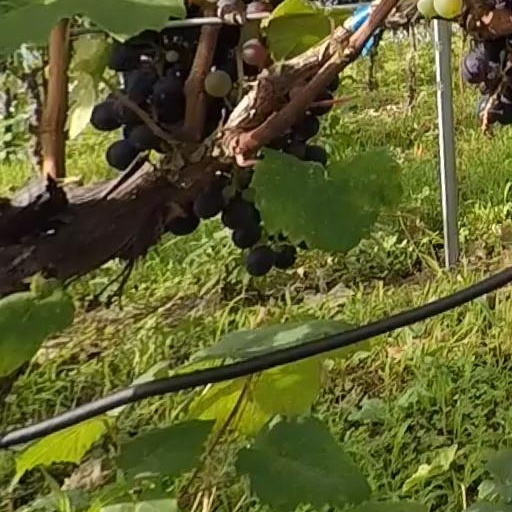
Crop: grape